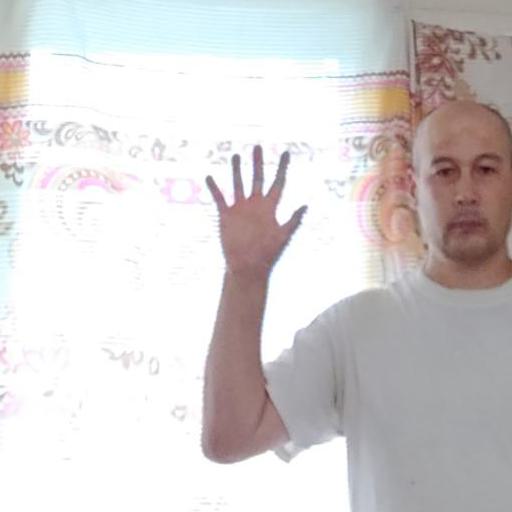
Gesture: palm